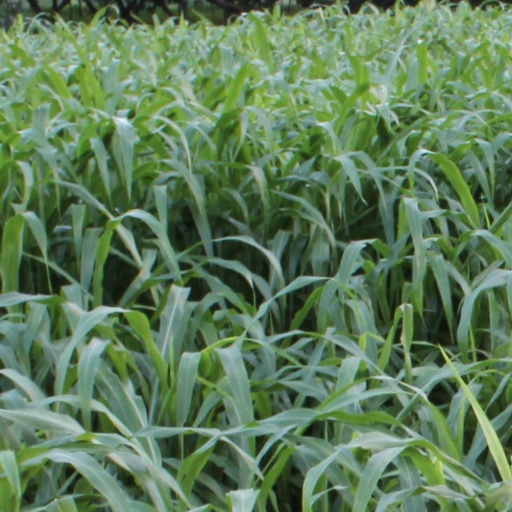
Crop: sorghum